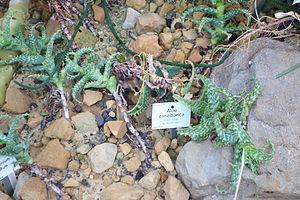
L'Aloe squarrosa est une espèce originaire de l'île de Socotra. Elle est fréquemment confondue avec Aloe jucunda, largement diffusée dans le commerce comme plante ornementale d'intérieur.